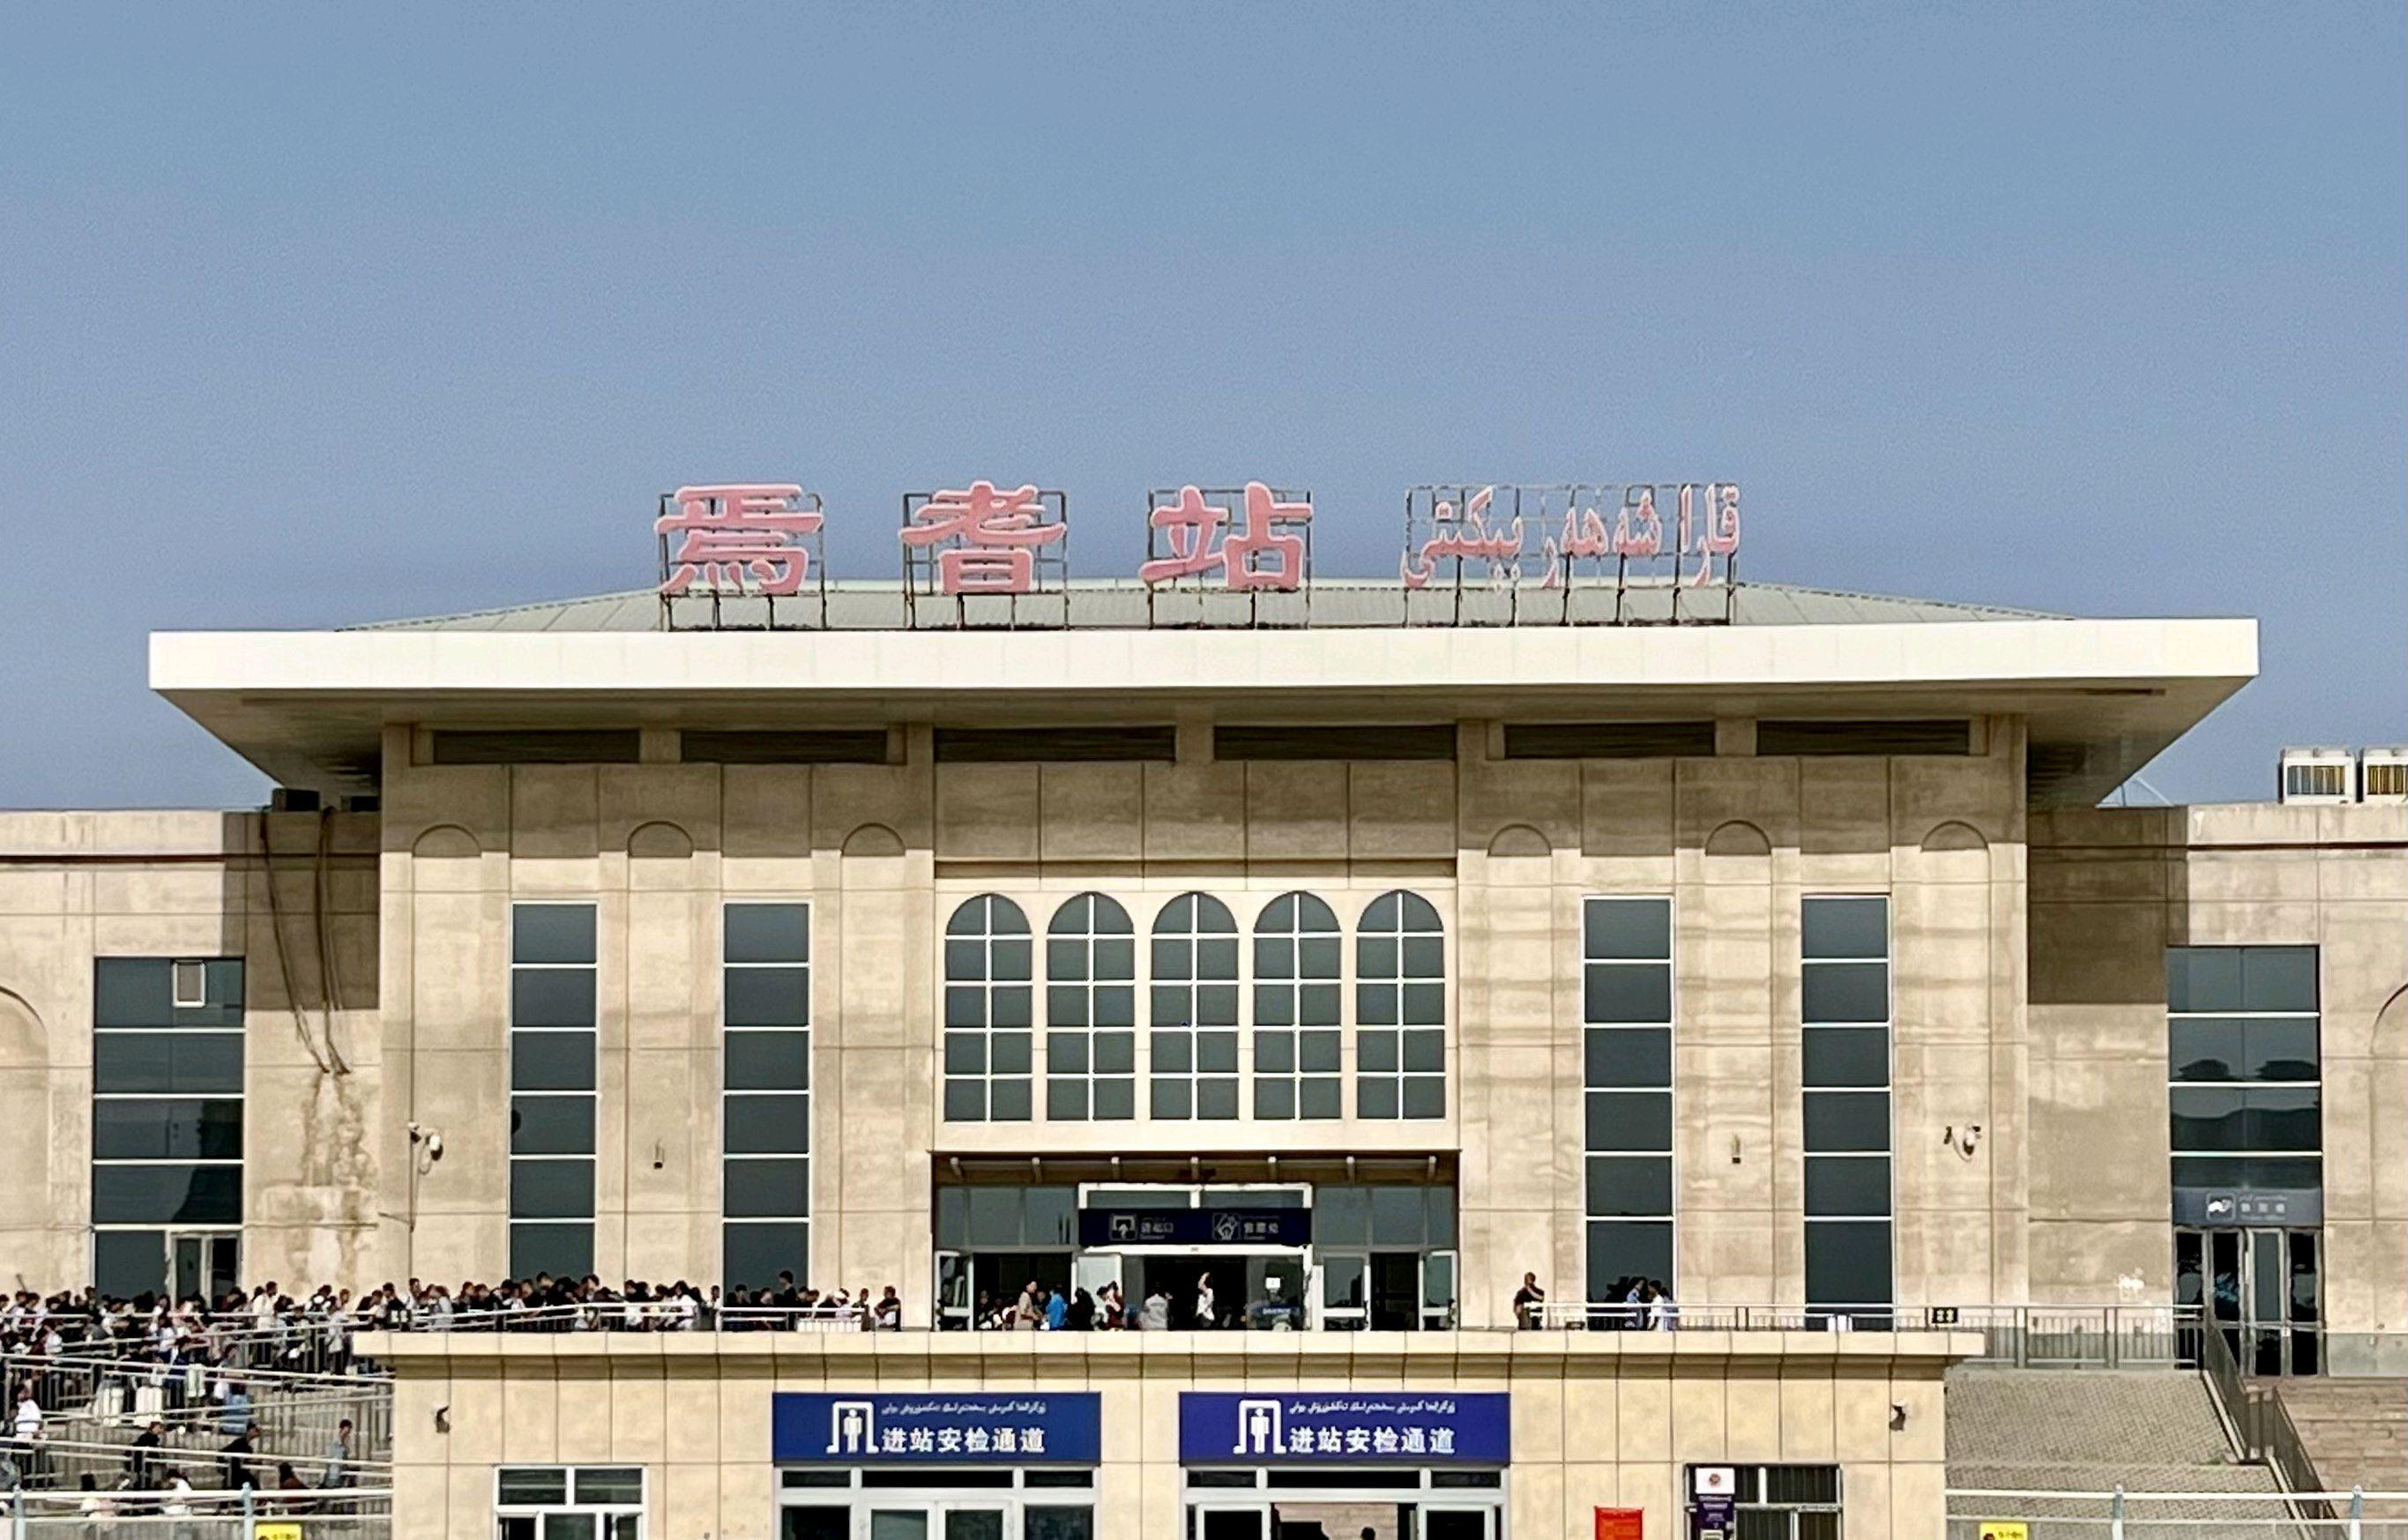
地标名称：焉耆站
所在城市：巴音郭楞蒙古自治州·焉耆回族自治县